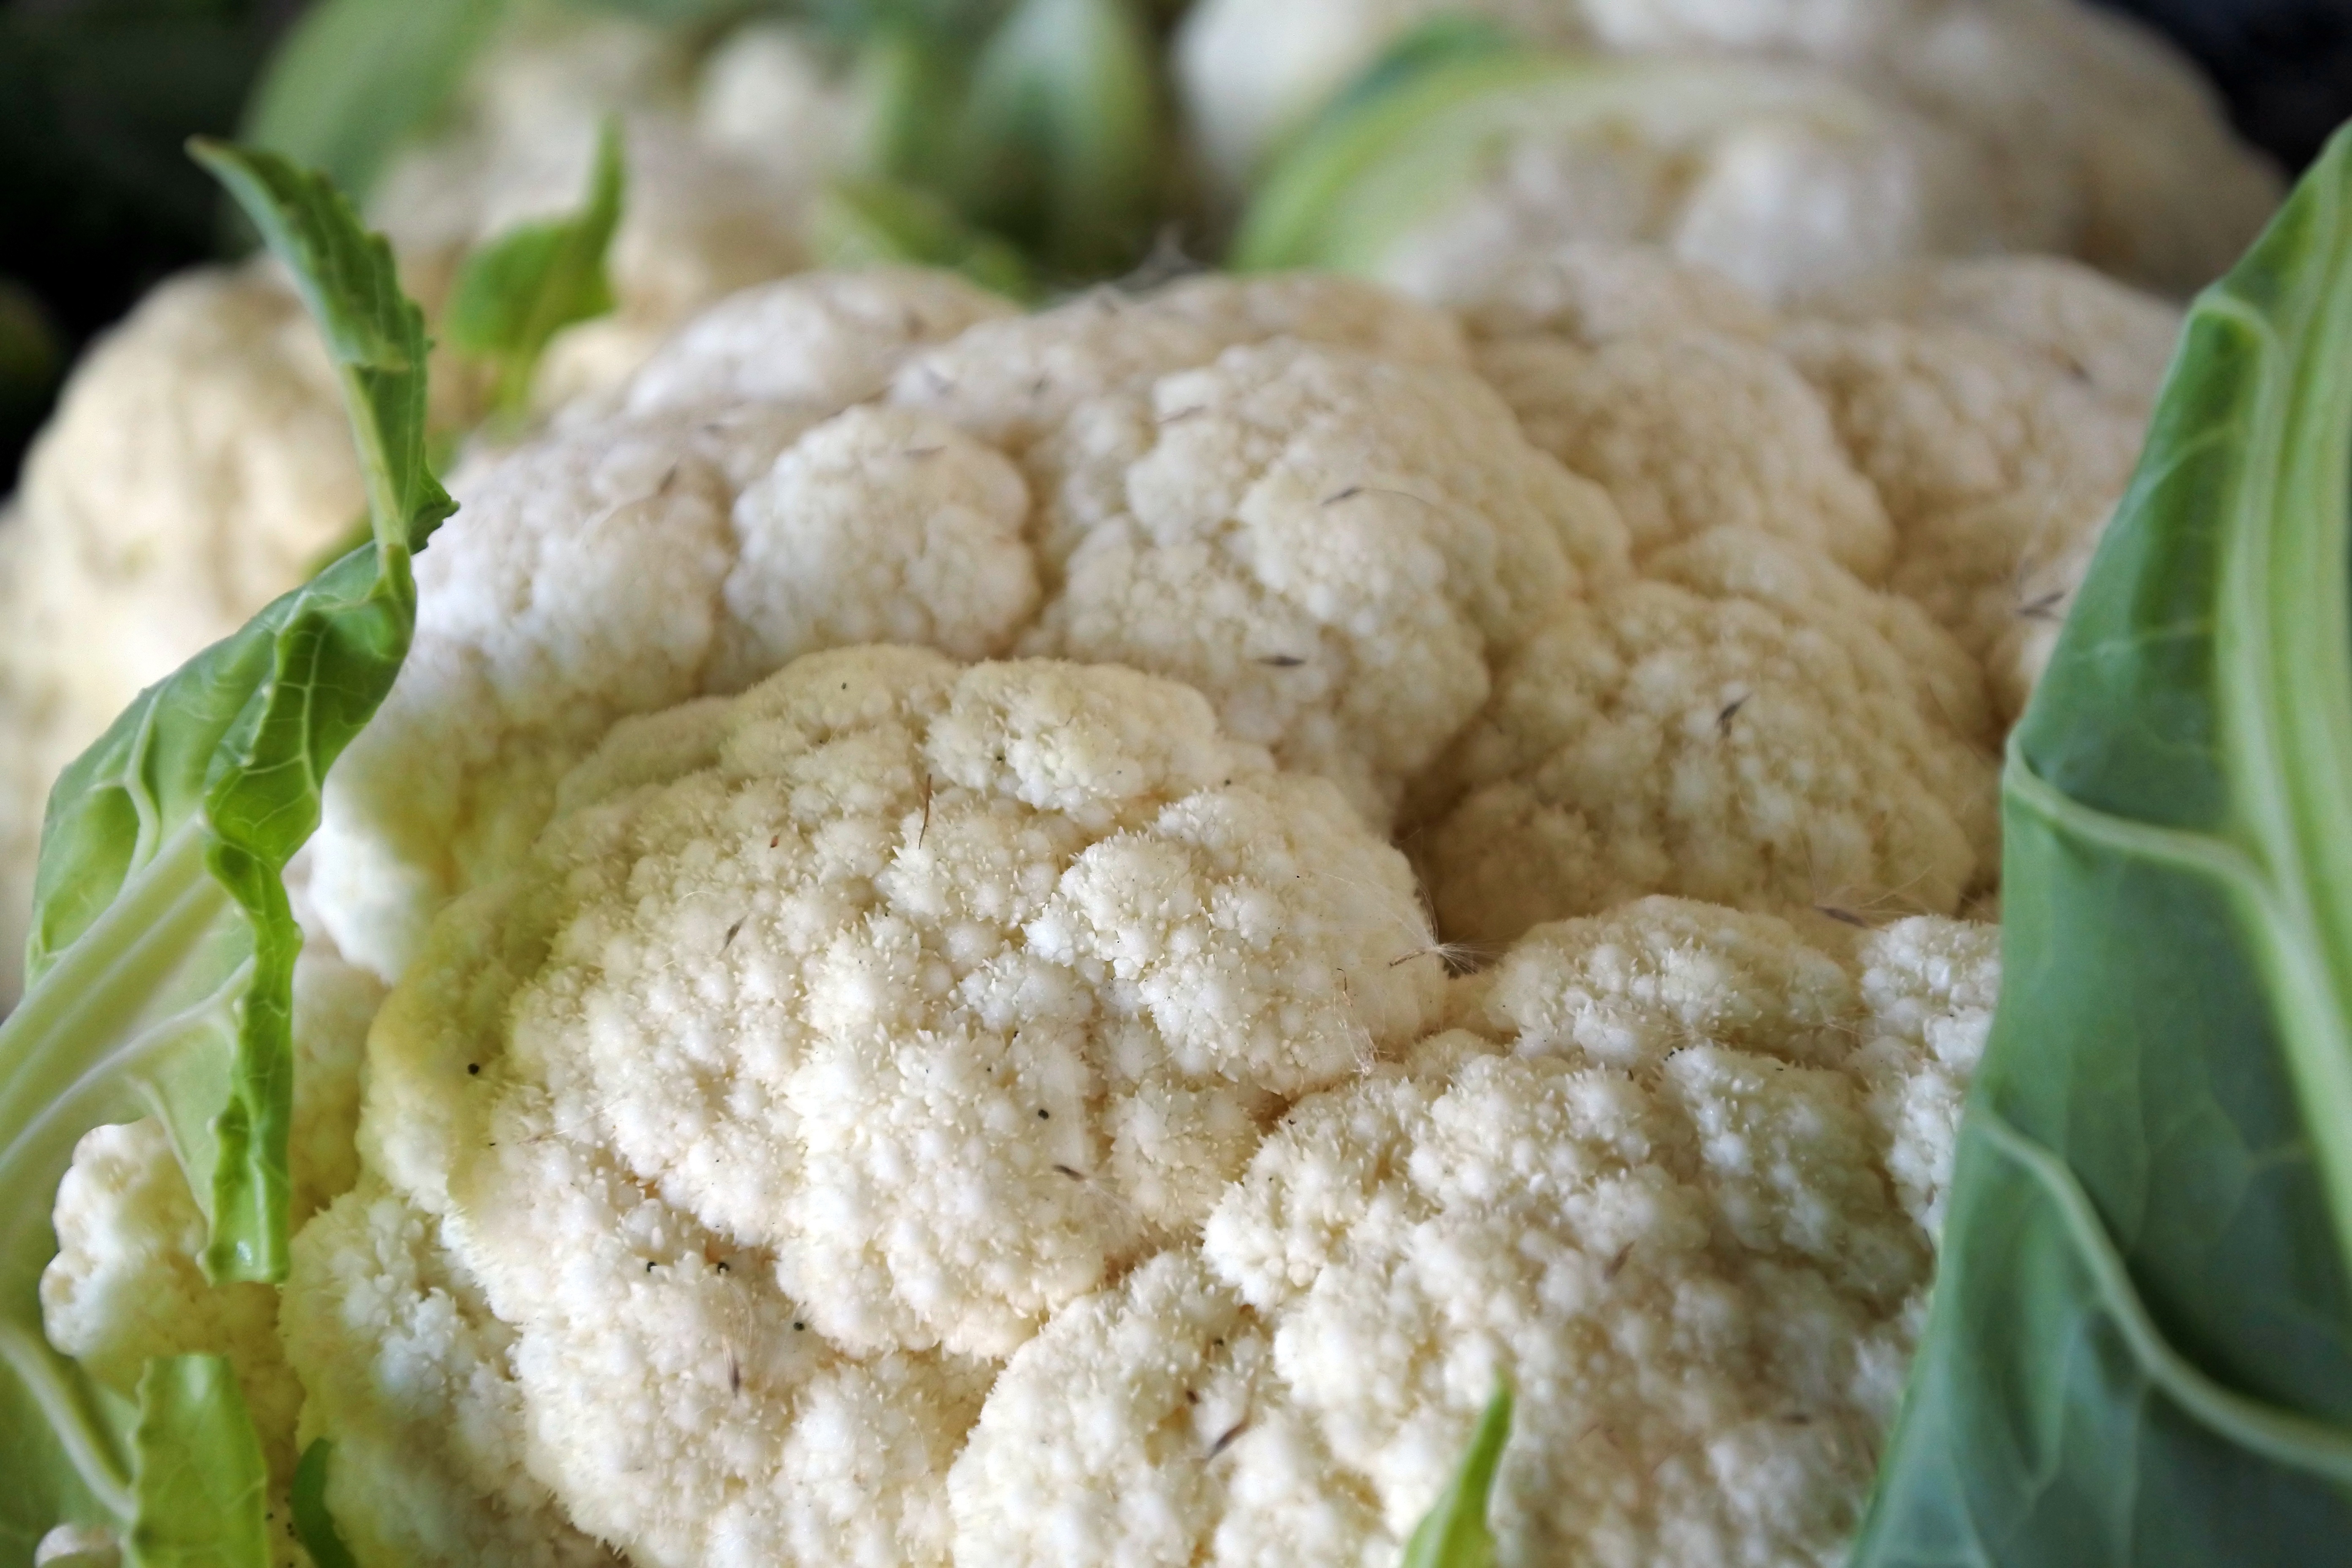
plant, white, dish, food, green, produce, vegetable, color, macro, fresh, kitchen, agriculture, closeup, lunch, cuisine, delicious, dairy product, use, one, nutrition, vegetables, tasty, diet, cabbage, forks, cauliflower, useful, kochan, leaf vegetable, cruciferous vegetables